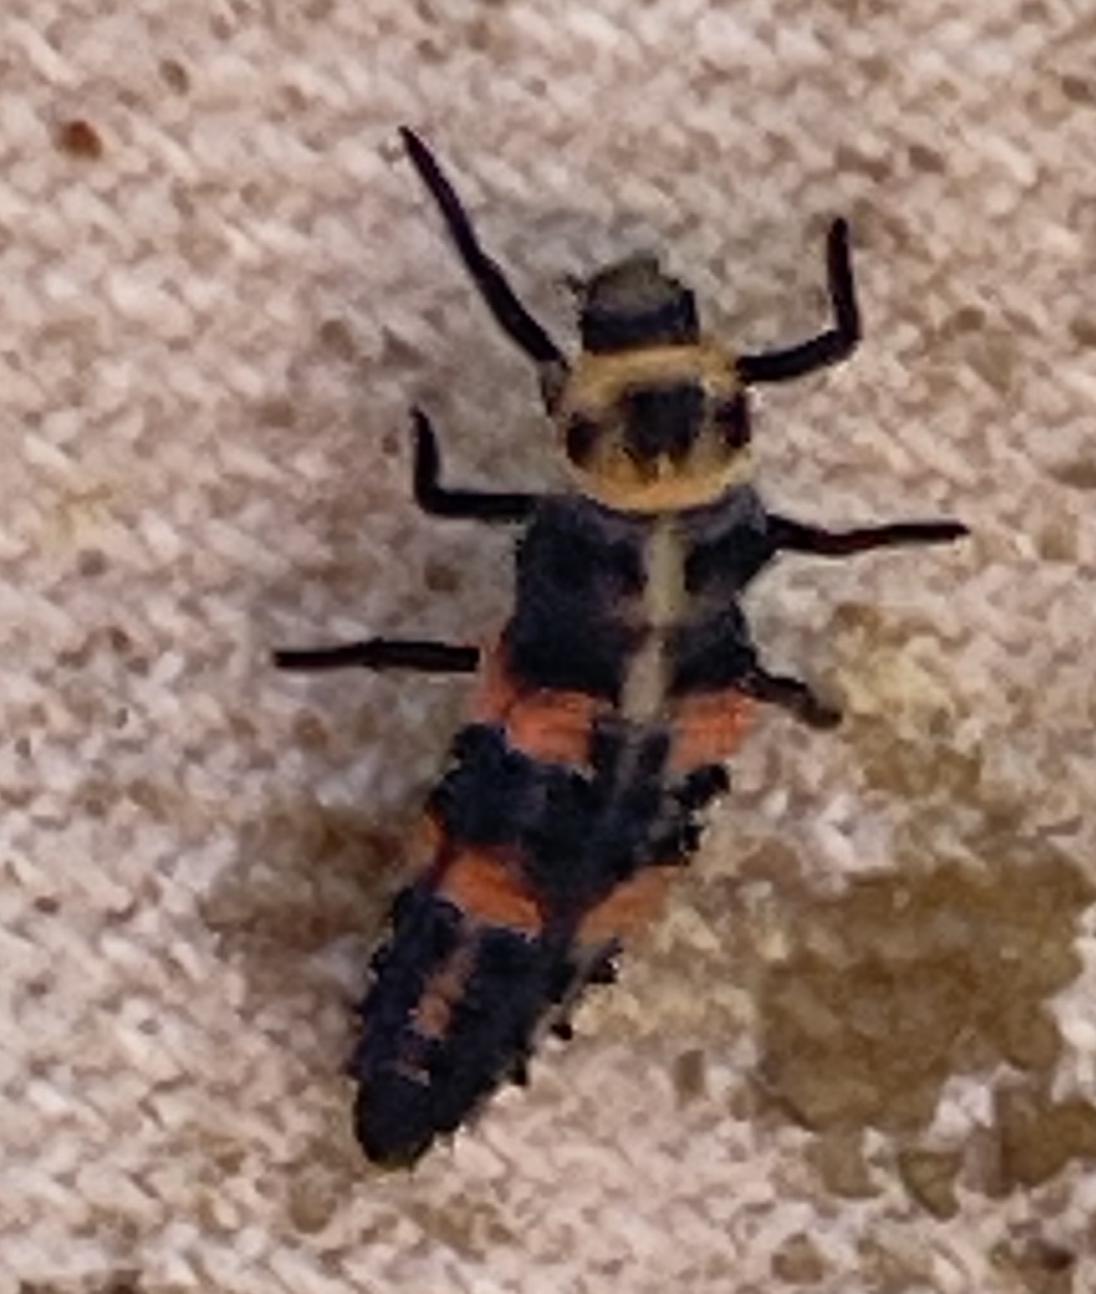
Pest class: predators